1892 Michigan Wolverines football team

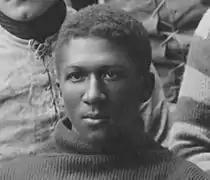
George Jewett, Michigan's first African-American football player

In April 1892, representatives of several Western colleges met at the Grand Pacific Hotel in Chicago where they formed the Western College Athletic League to compete in football, baseball and track. The members of the new league were the University of Wisconsin, University of Michigan, Northwestern University, and the University of Minnesota. The Western College Athletic League laid the foundation for what later became the Big Ten Conference. With the new alliance in place, Michigan played several teams that would become its long-time rivals. The 1892 season included Michigan's first-ever games against Wisconsin, Minnesota, Northwestern, and Chicago.